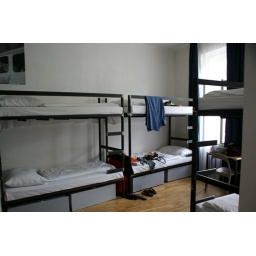
My bed with the blue towel, Viv's bed underneath